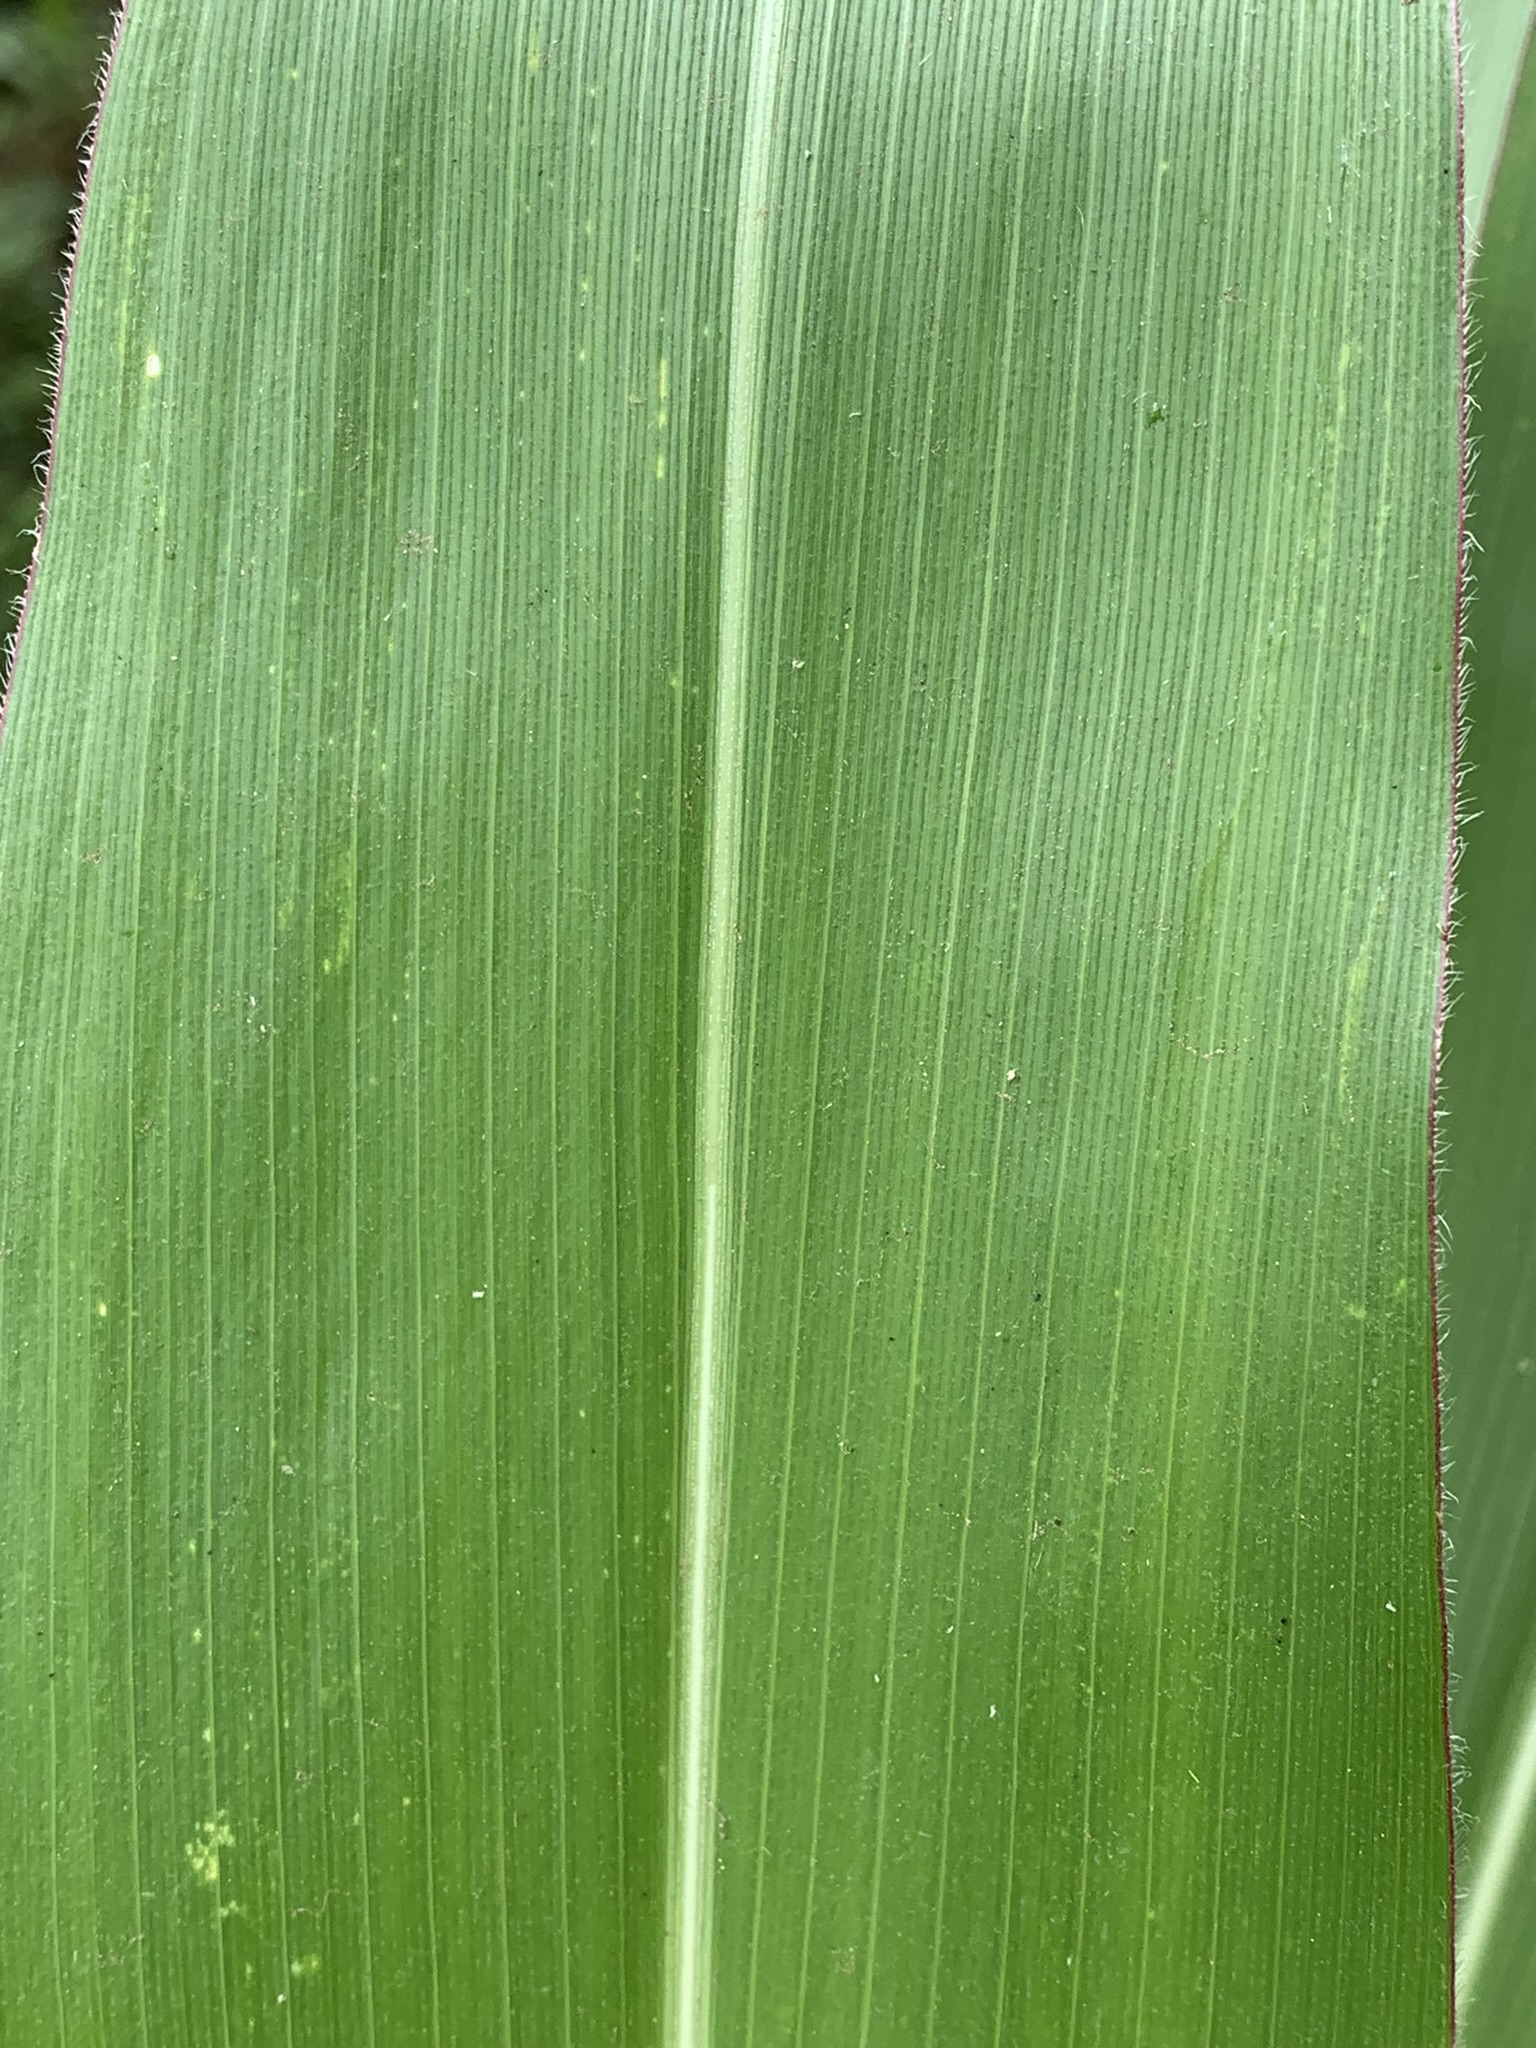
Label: Healthy